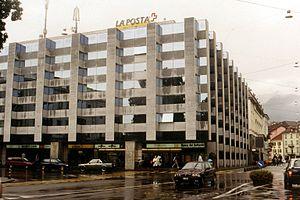
Livio Vacchini est un architecte suisse de l'école tessinoise.